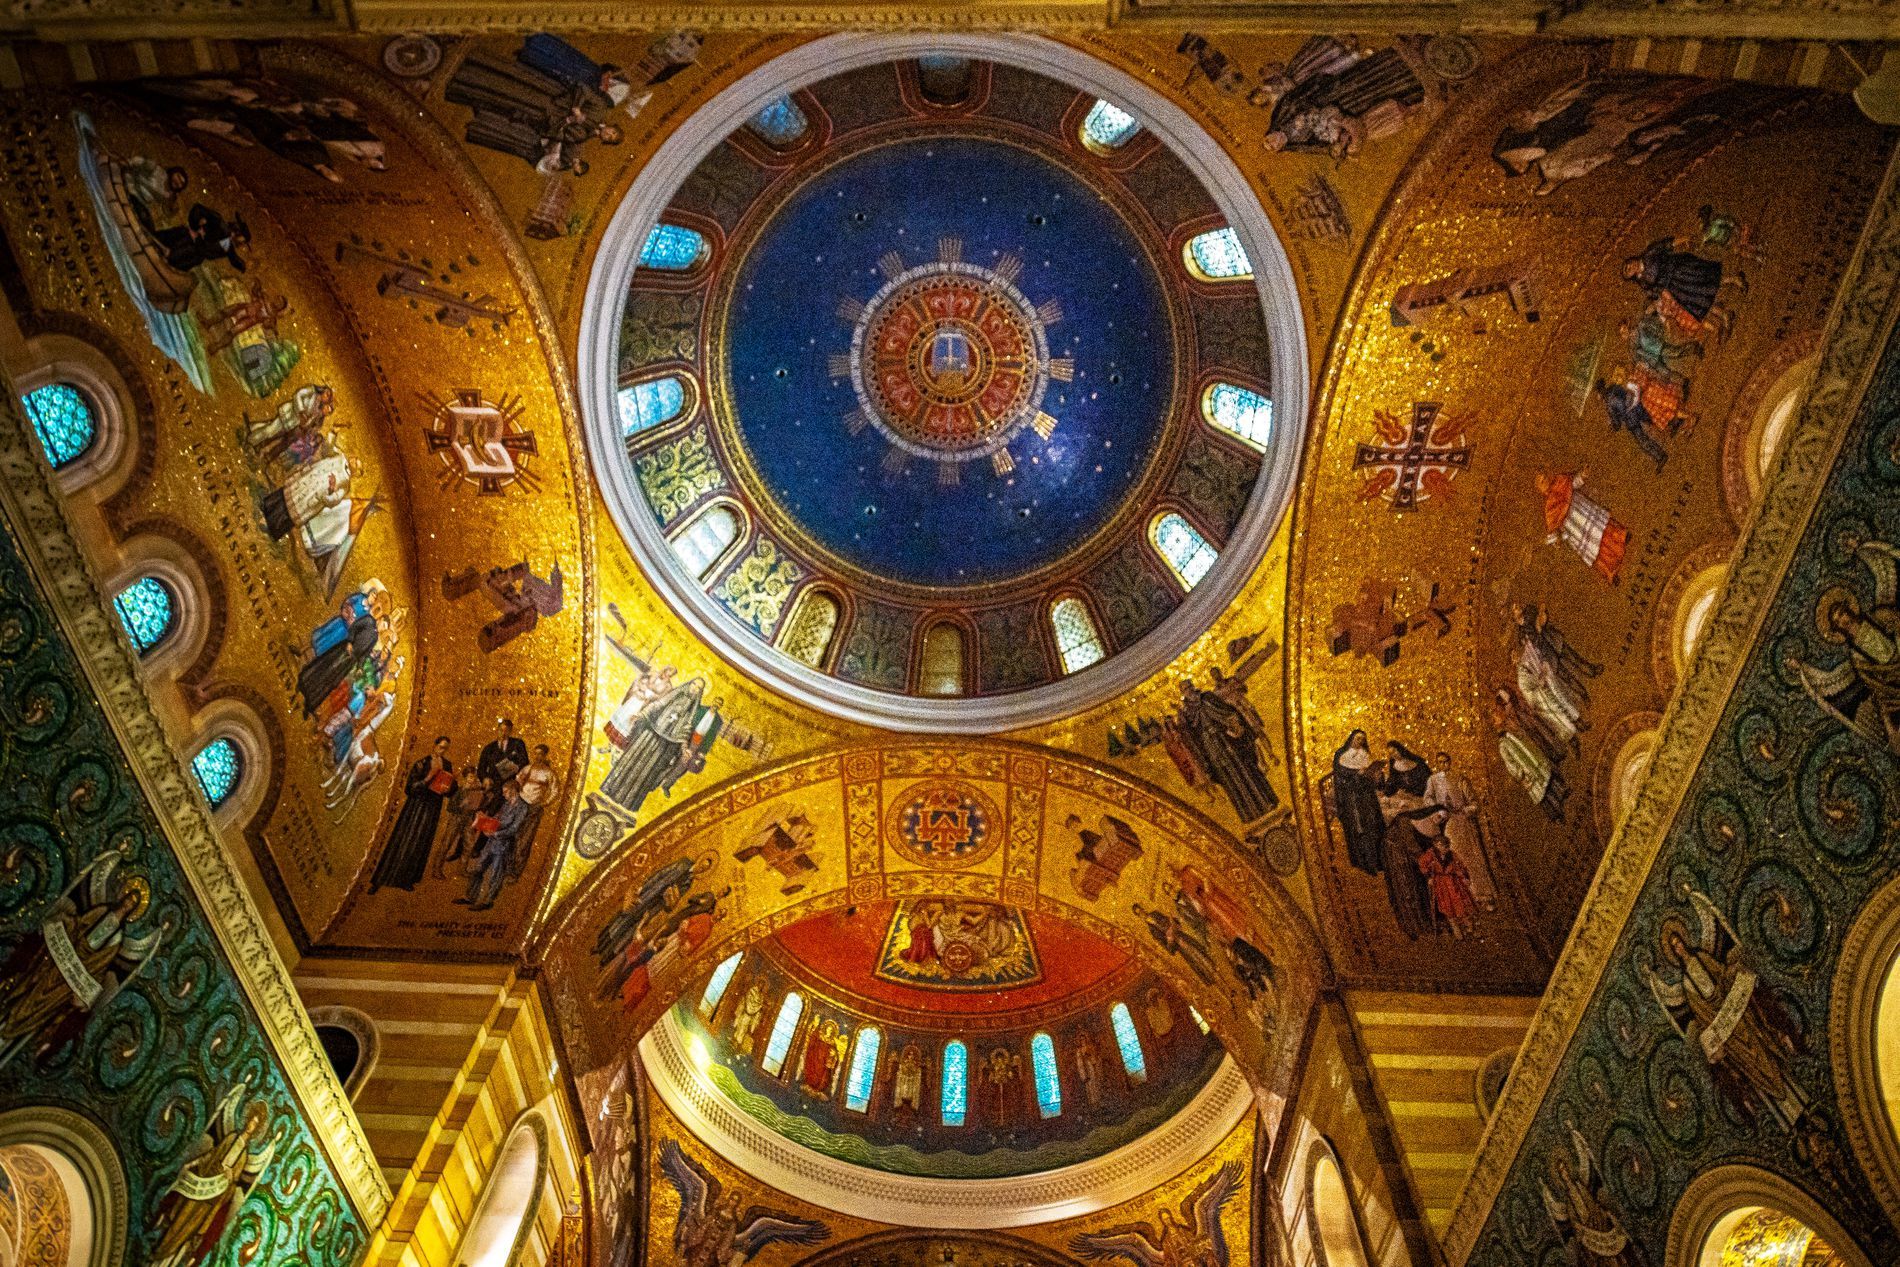
Dome with Celestial Motifs
The image is a decorated church ceiling with a prominent central dome painted deep blue, depicting a celestial design with stars, detailed golden religious figures, scenes, and symbolic motifs.
The image is a decorated church ceiling viewed from a worm’s eye perspective. A central deep blue dome adorned with stars, celestial motifs, saints, and symbolic scenes. The color palette is blue, gold, red, and green tones. The photography style leans toward architectural and artistic documentation.
Labels: Architecture, Building, Apse, Church, Altar, Prayer, Person, Head, Lighting, ceiling, dome
Camera: Canon Canon EOS 90D
Lens: TAMRON 10-24mm F/3.5-4.5 Di II VC HLD B023, Canon TAMRON 10-24mm F/3.5-4.5 Di II VC HLD B023
Aperture: F4.5
Exposure: 1/50 sec
ISO: 800
Focal length: 10.0 mm